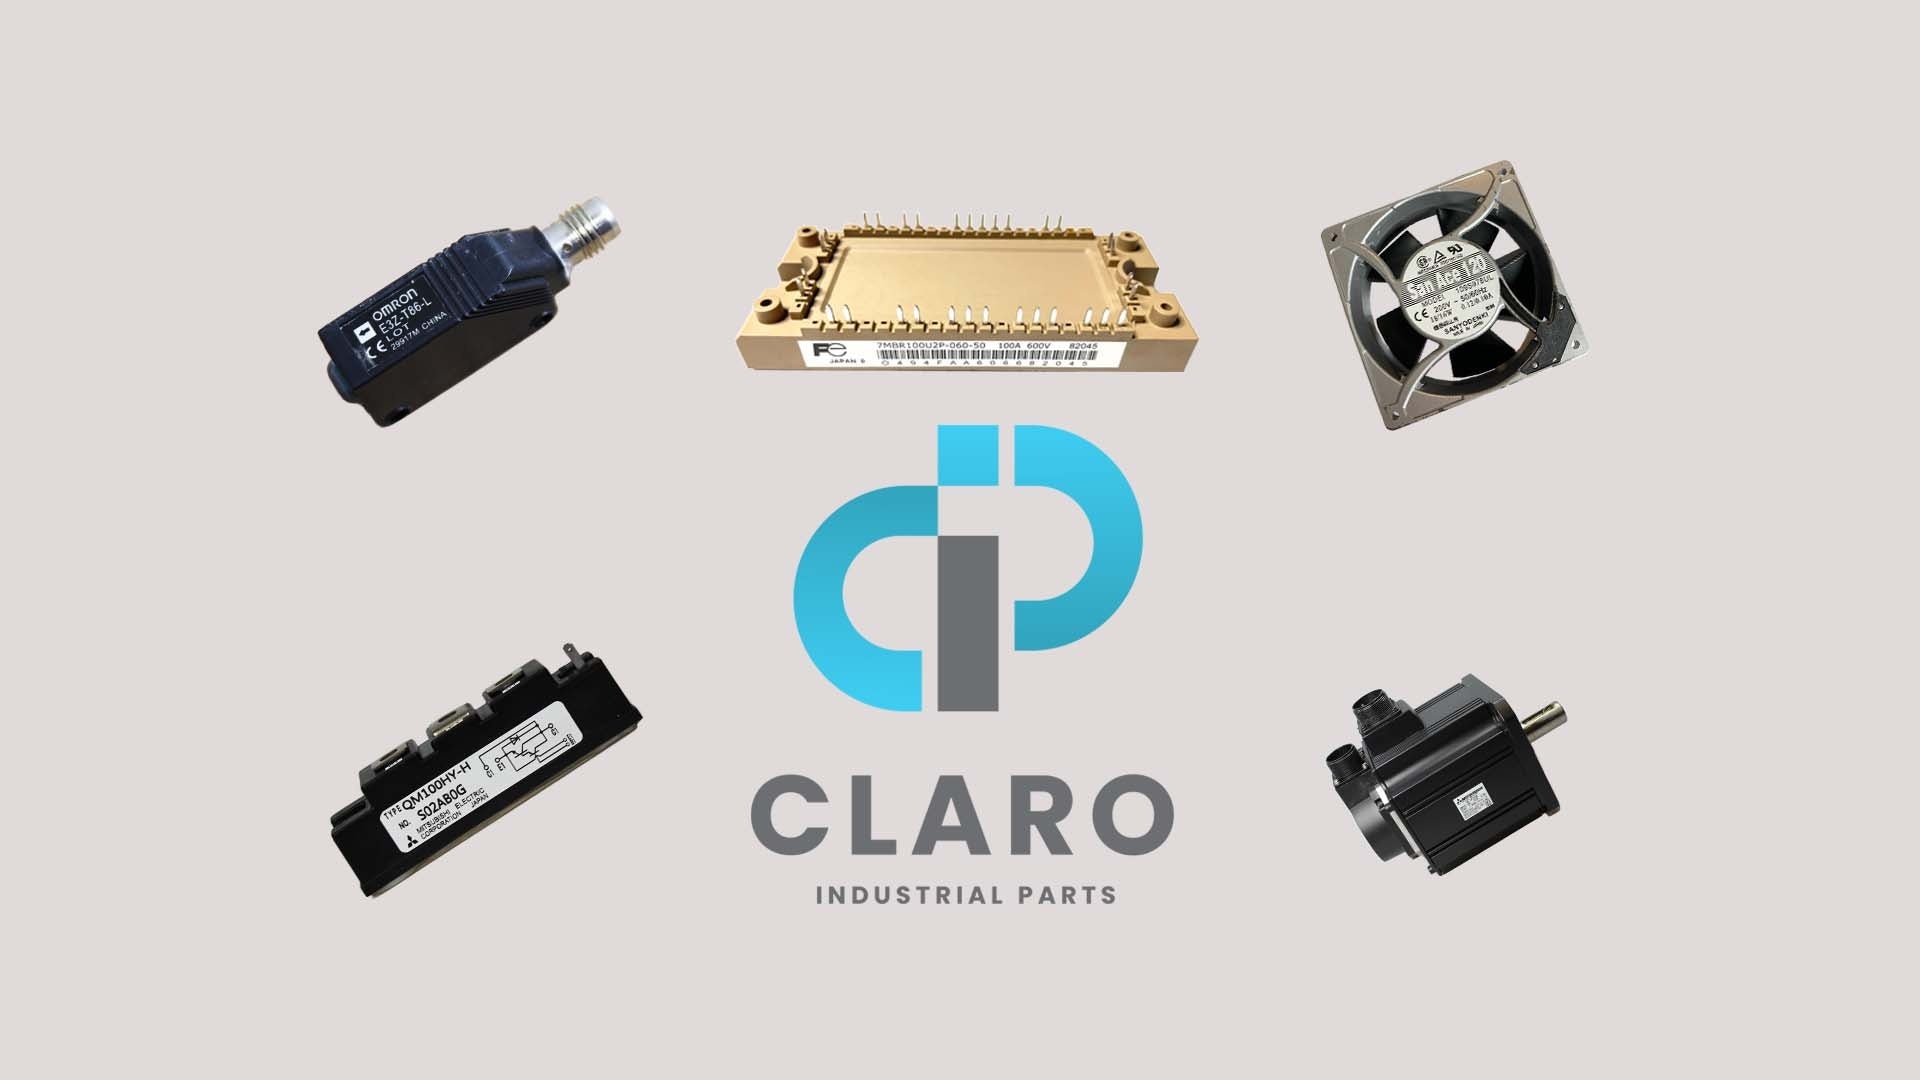
NEW R1446NS08G THYRISTORE  WESTCODE MODULE
Brand: WESTCODE Part Number: R1446NS08G Model: THYRISTORE Specs: Condition: NEW Type: MODULE Country of Origin: UNITE KINDONG SKU: WE100725
Brand: WESTCODE
Category: Hardware > Power & Electrical Supplies > Home Automation Kits